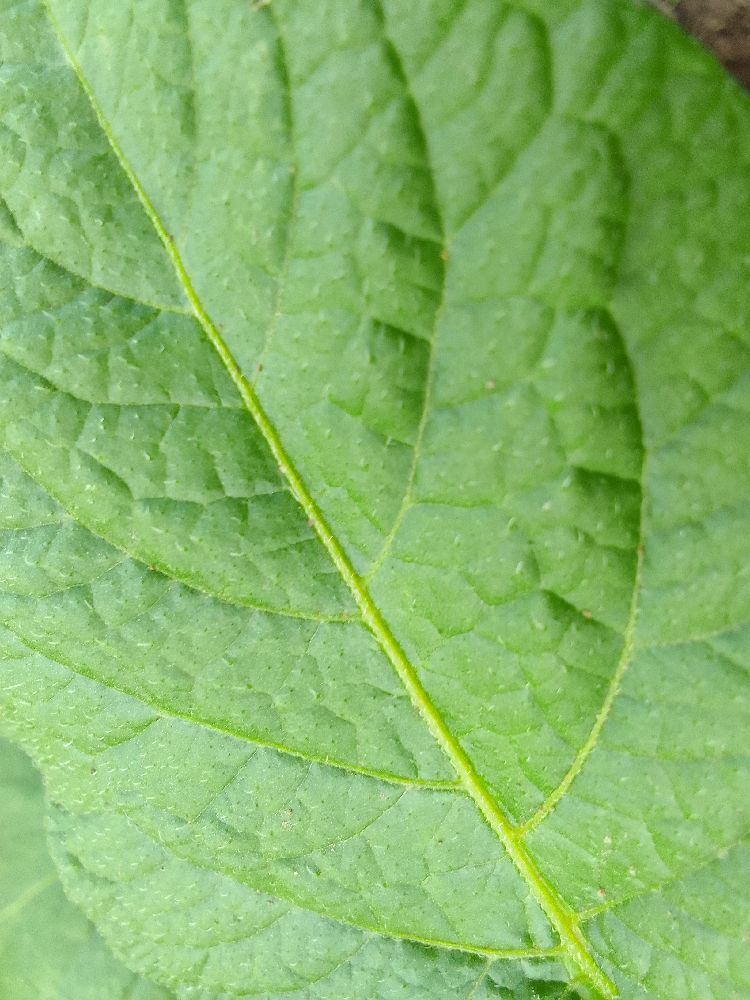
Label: Healthy